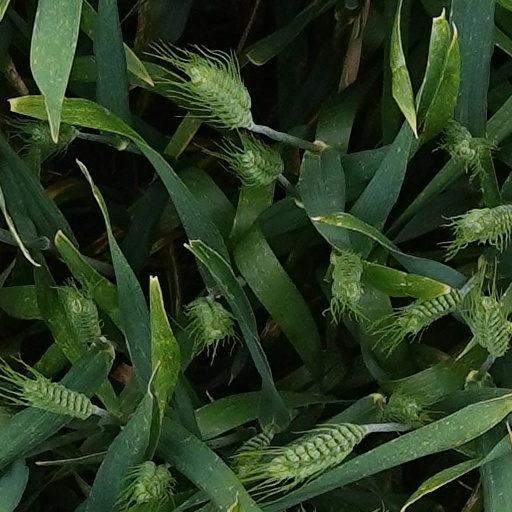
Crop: wheat